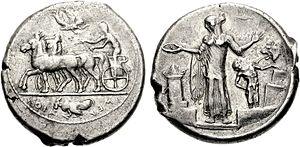
Himère ou Himera est une ancienne cité grecque de la Grande-Grèce, fondée près du fleuve Himeras en 648 av. J.-C. et annihilée par les forces carthaginoises en 408 av. J.-C. Située sur la côte septentrionale de la Sicile, à l'est de Palerme, le site archéologique appartient à la commune actuelle de Termini Imerese.